Swamp Woman

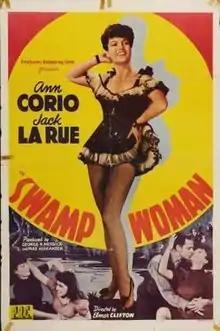

Swamp Woman is a 1941 American drama film directed by Elmer Clifton and starring Ann Corio, Jack La Rue and Ian MacDonald. It was made as an independent production and distributed by Producers Releasing Corporation.